Mikko Herranen

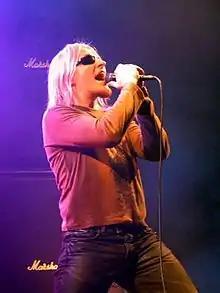
Mikko Herranen

Mikko Herranen is a Finnish singer and musician. His current band Misterer is a thrash metal band from Helsinki and they are preparing songs for their upcoming debut album. Previously, he fronted RUST, which released three albums and several singles between 2003 and 2010. Herranen competed in Michael Monroe's team in the reality singing competition "The Voice of Finland" in 2012. His debut solo album "Kylmä maailma" was released through Johanna Kustannus in June 2012.